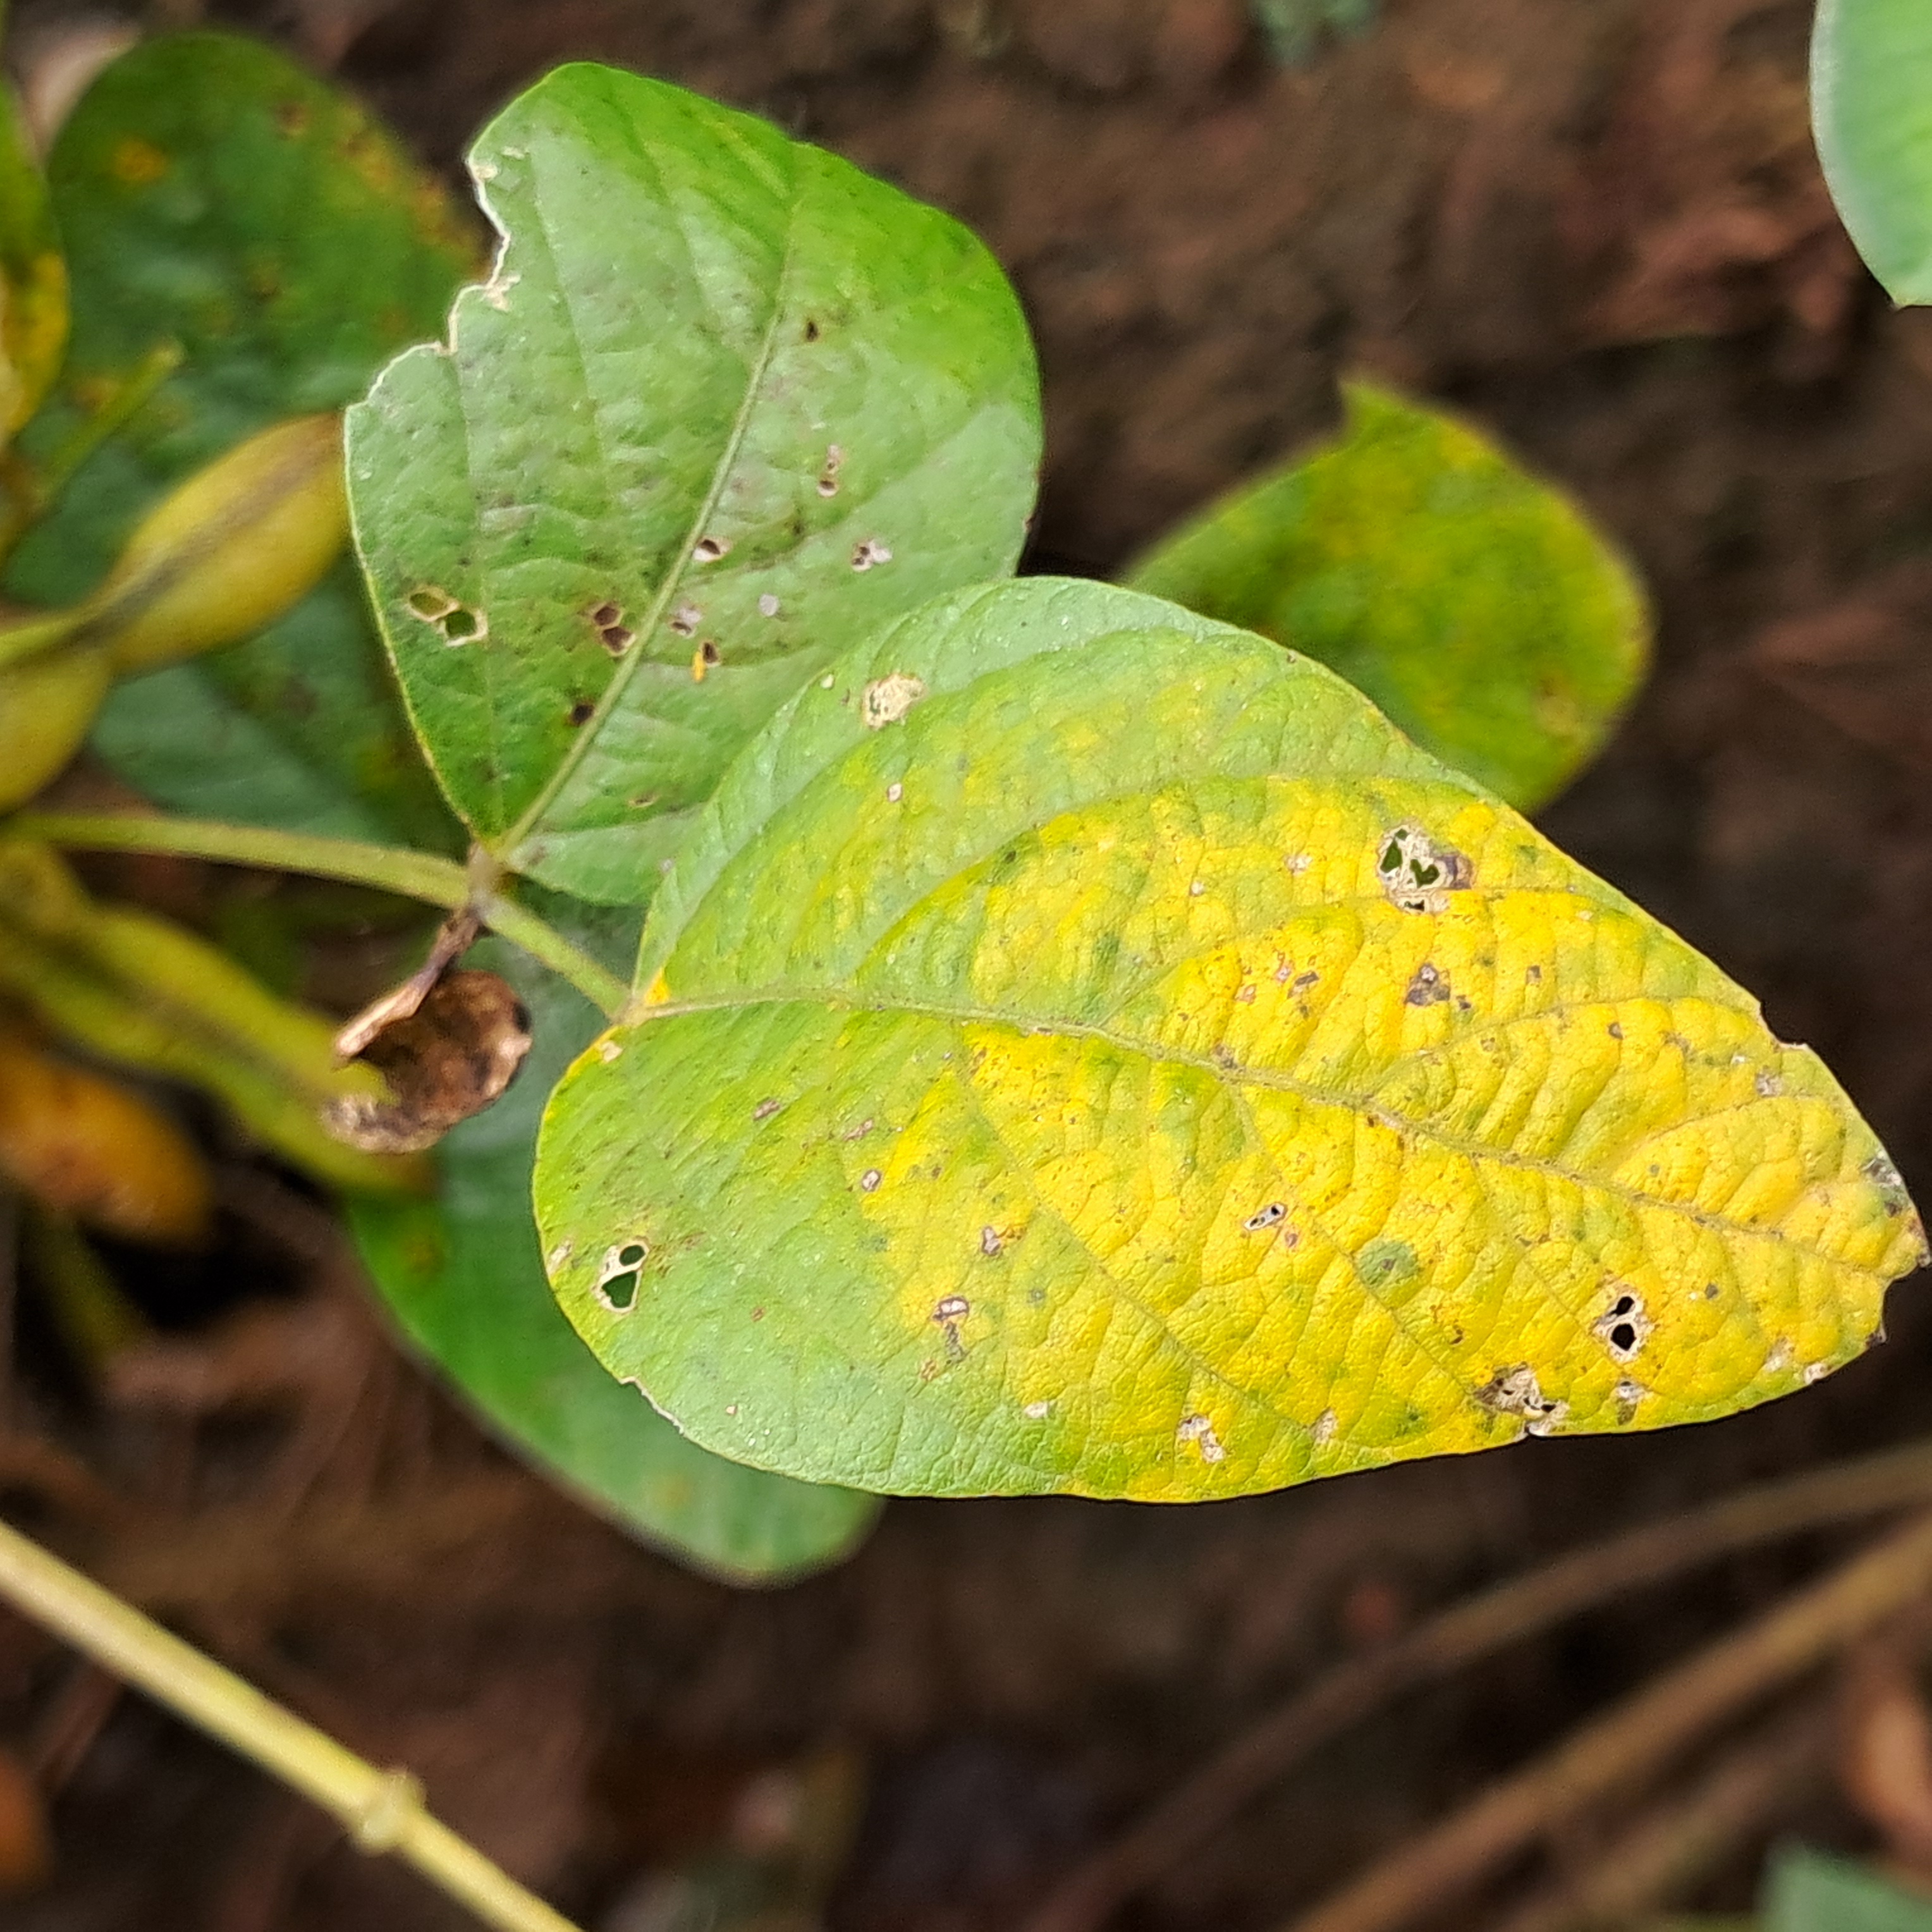
Label: Mosaic